Thomas H. Locraft

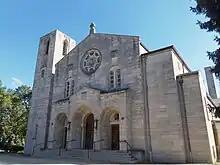
Holy Comforter-St. Cyprian Catholic Church in Washington, D.C., designed by Murphy & Locraft and completed in 1939.

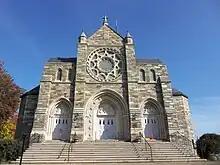
Nativity Catholic Church in Washington, D.C., completed in 1942.

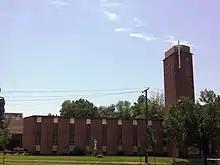
St. Luke Catholic Church in Washington, D.C., completed in 1957.

Thomas H. Locraft (November 16, 1903 – August 31, 1959) was an American architect and architectural educator. He was in practice in Washington, D.C. from 1937 to 1959 and was head of the Catholic University School of Architecture and Planning from 1949 to 1959.